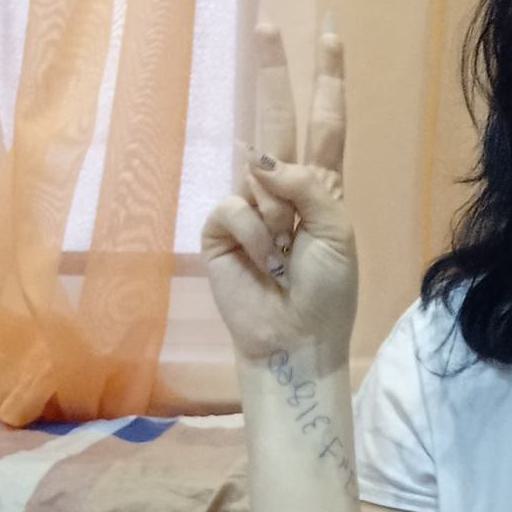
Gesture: peace